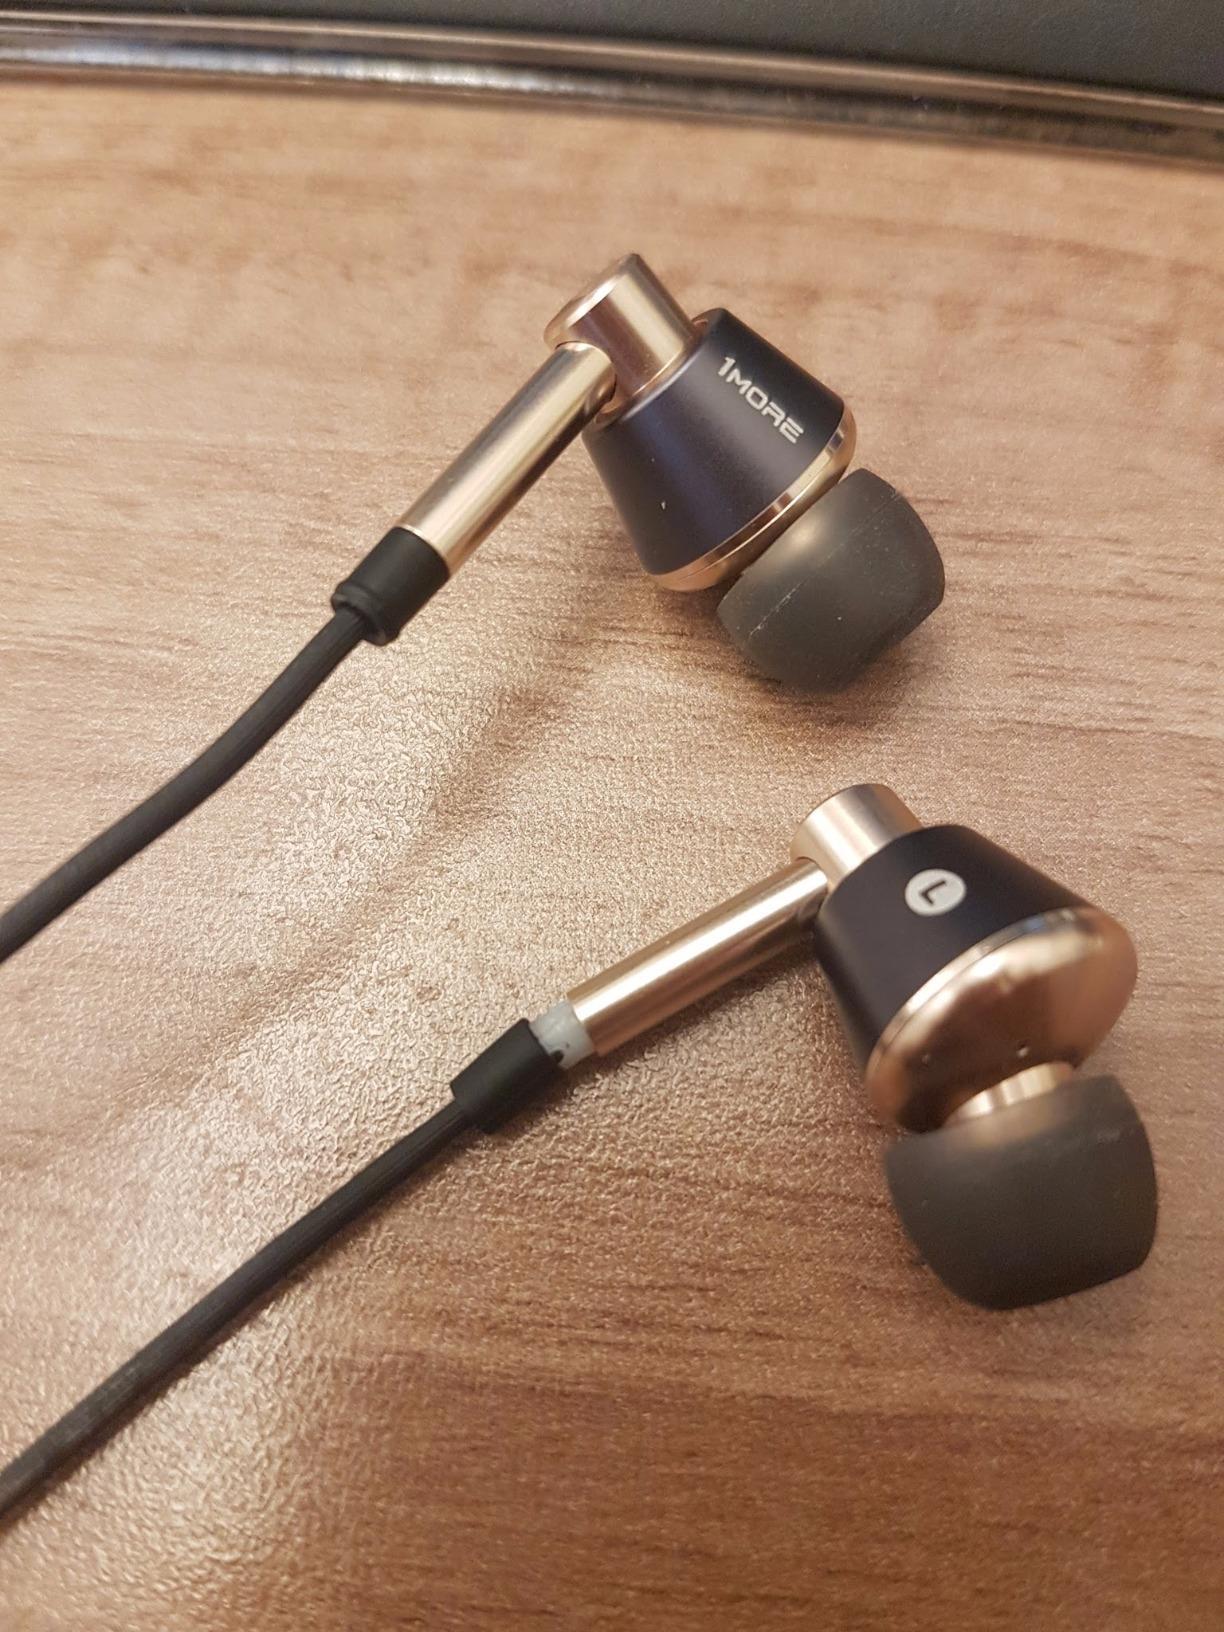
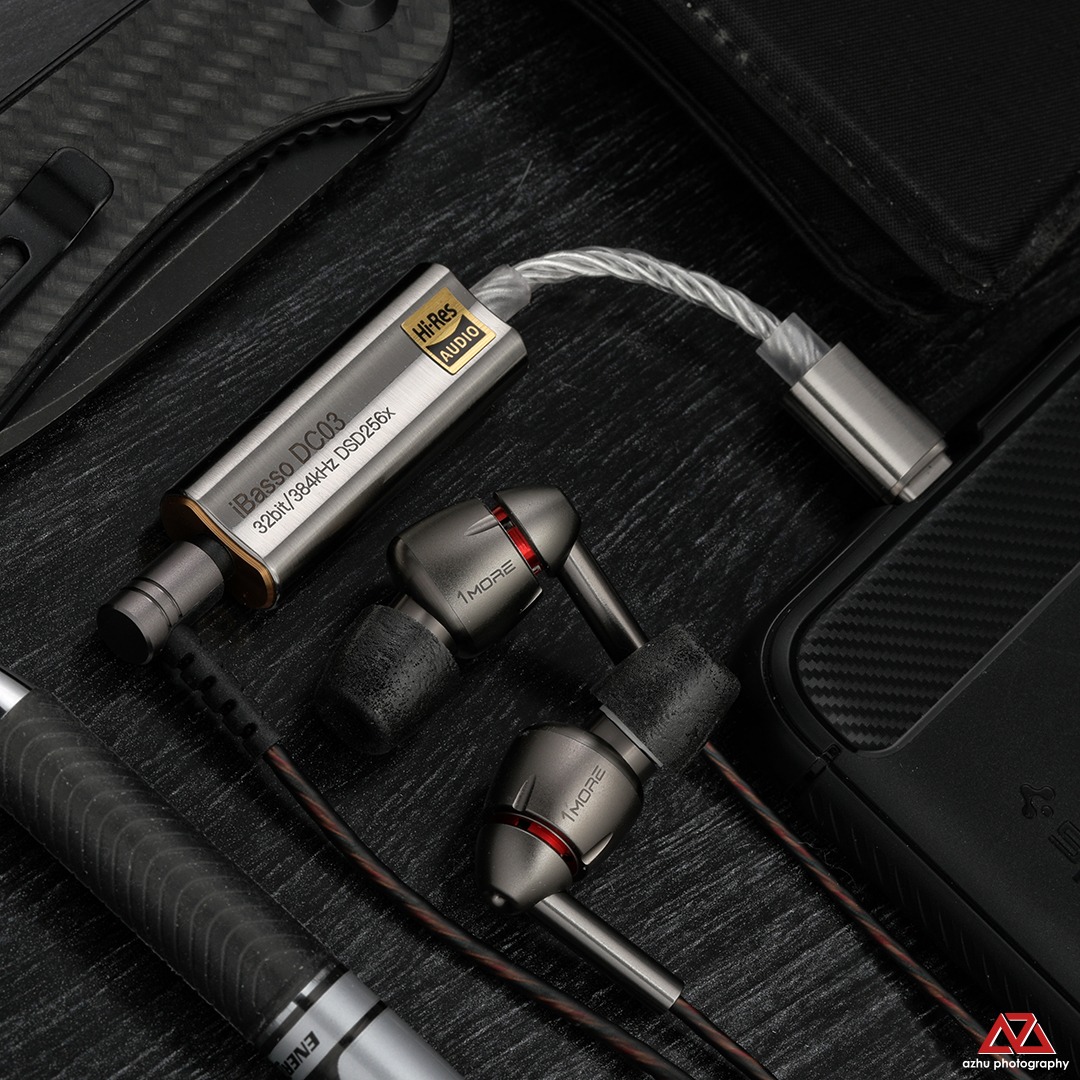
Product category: headphones
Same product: no